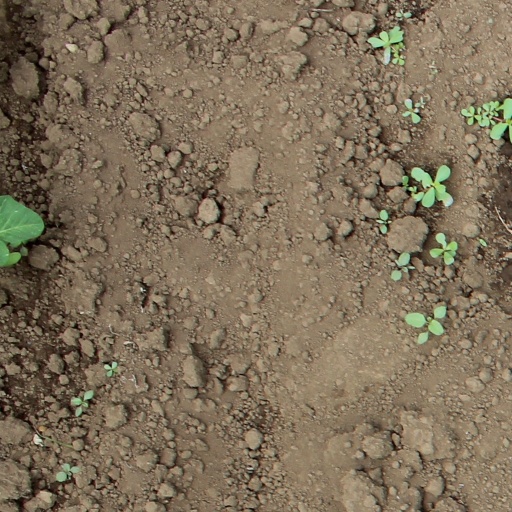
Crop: soybean